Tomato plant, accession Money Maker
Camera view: horizontal (90 deg, fisheye); turntable rotation: 300 degrees
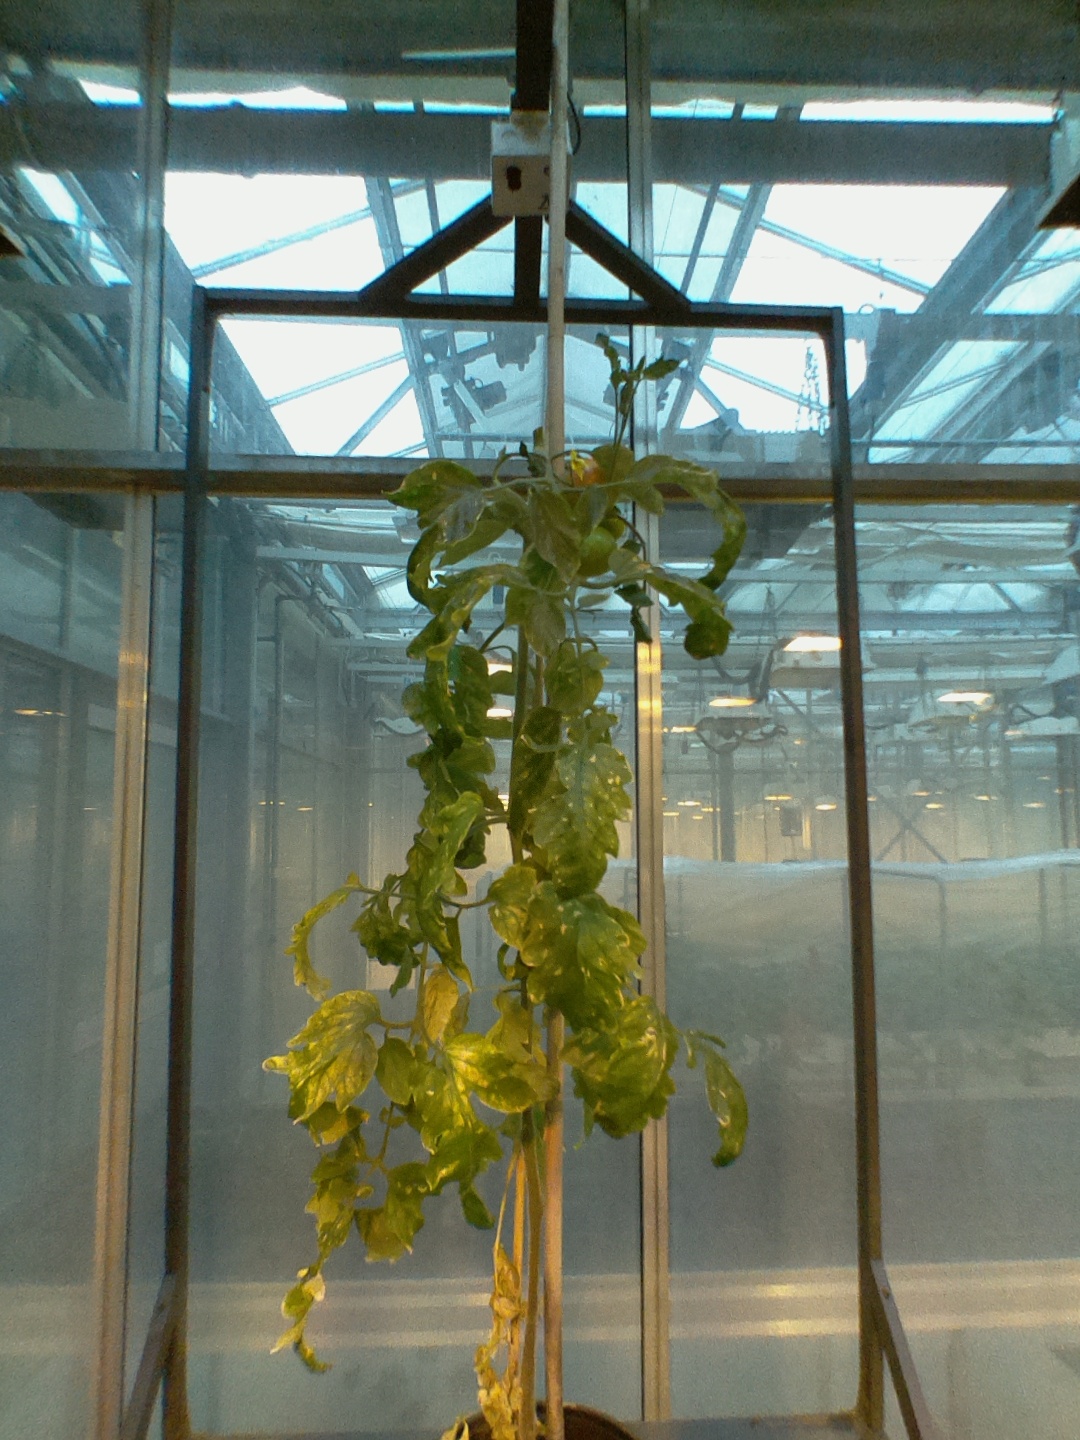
BBCH growth stage 80: fruits start showing typical ripe color (orange -> red)